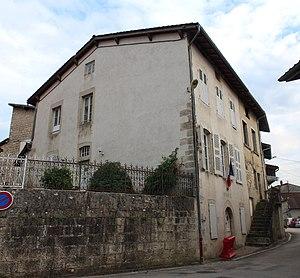
Mairie de Mérignat.
Mérignat est une commune française, située dans le département de l'Ain en région Auvergne-Rhône-Alpes.